Raging Waters Sydney

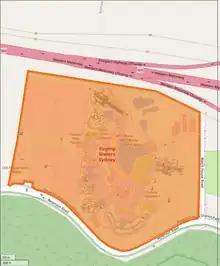
A map of the Raging Waters Sydney territory. Source: OpenStreetMap.

Raging Waters Sydney features several water slide attractions; a large wave pool; a children's area; food, beverage and retail outlets; and a Surf Life Saving Club. The park features four water slide towers, each featuring a collection of slides grouped by the level of thrill. The park is centered around a large wave pool known as The Beach. The Beach was designed by an Australian company and is capable of producing (non-surfable) waves of up to .